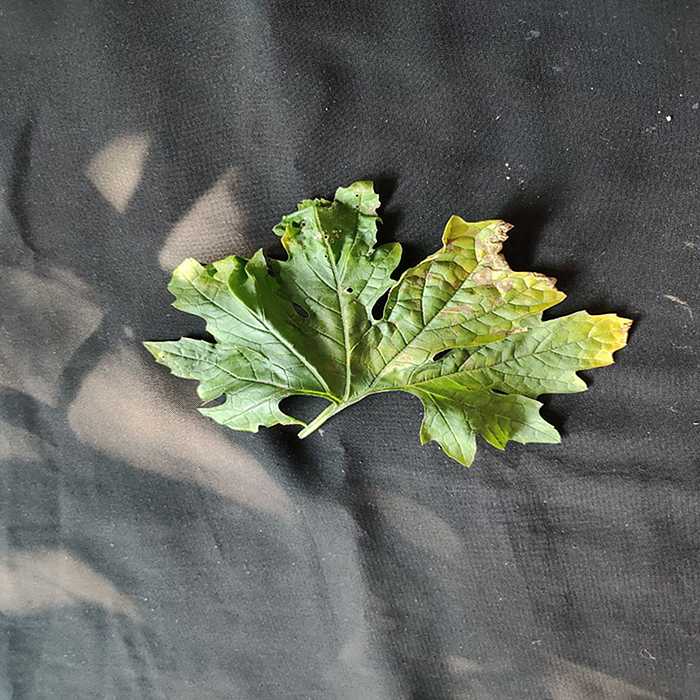
Plant: Bitter Gourd
Label: Downey mildew